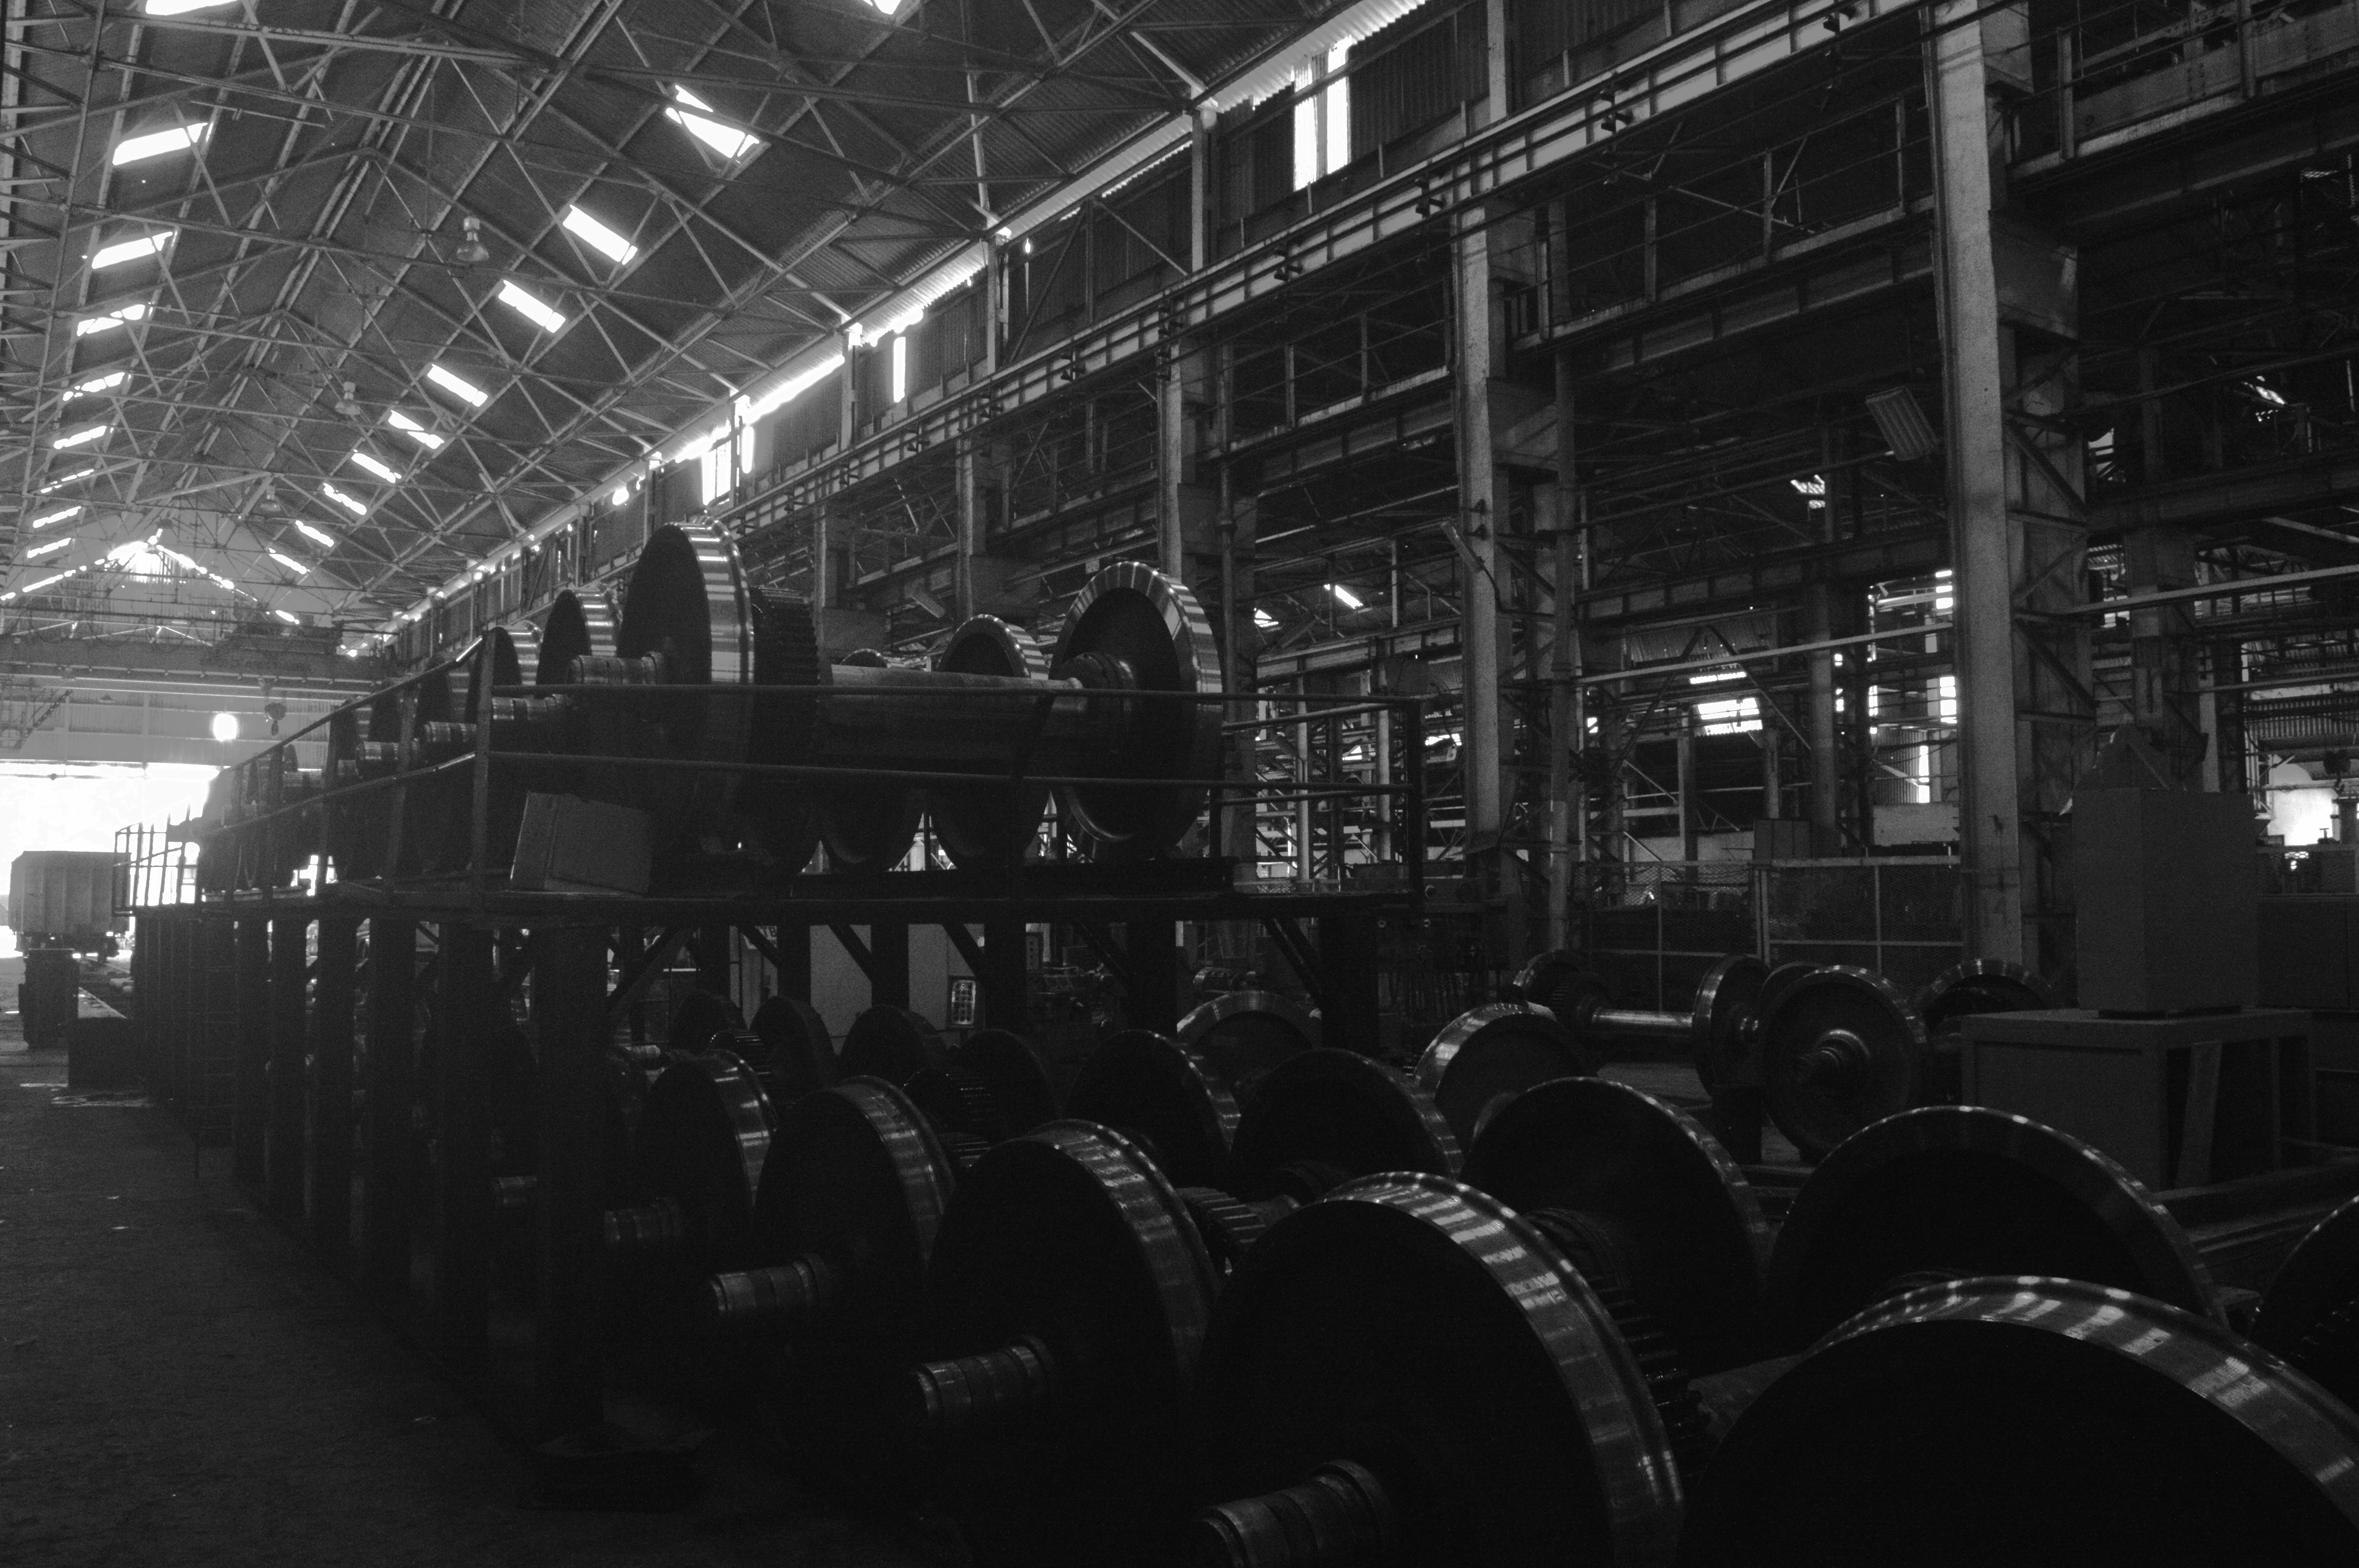
black and white, crowd, vehicle, darkness, black, monochrome, stage, monochrome photography